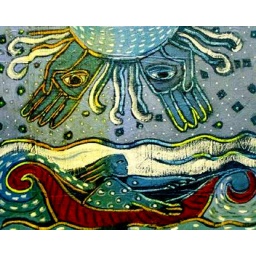
Living at the ocean I hear stories of sea rescue and witness the feeling of riding the wave under the protection of the water gods.